Answer in natural language. Which object is closer to the camera taking this photo, black wooden spindleback chair (highlighted by a red box) or black wooden spindleback chair (highlighted by a blue box)? Choose between the following options: black wooden spindleback chair (highlighted by a red box) or black wooden spindleback chair (highlighted by a blue box)
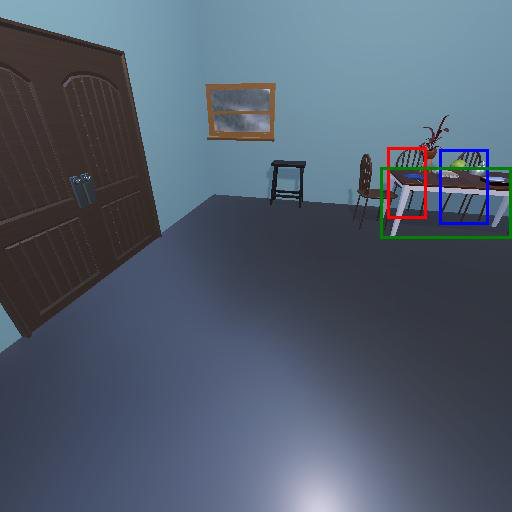
<answer>black wooden spindleback chair (highlighted by a red box)</answer>